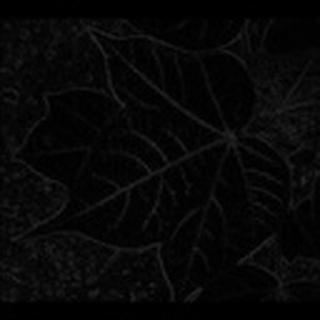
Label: healthy_cotton